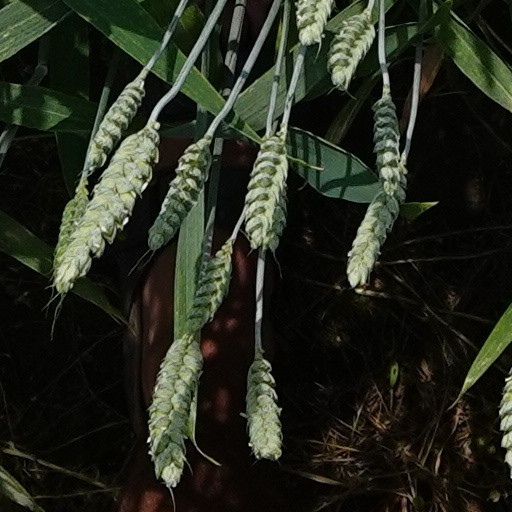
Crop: wheat